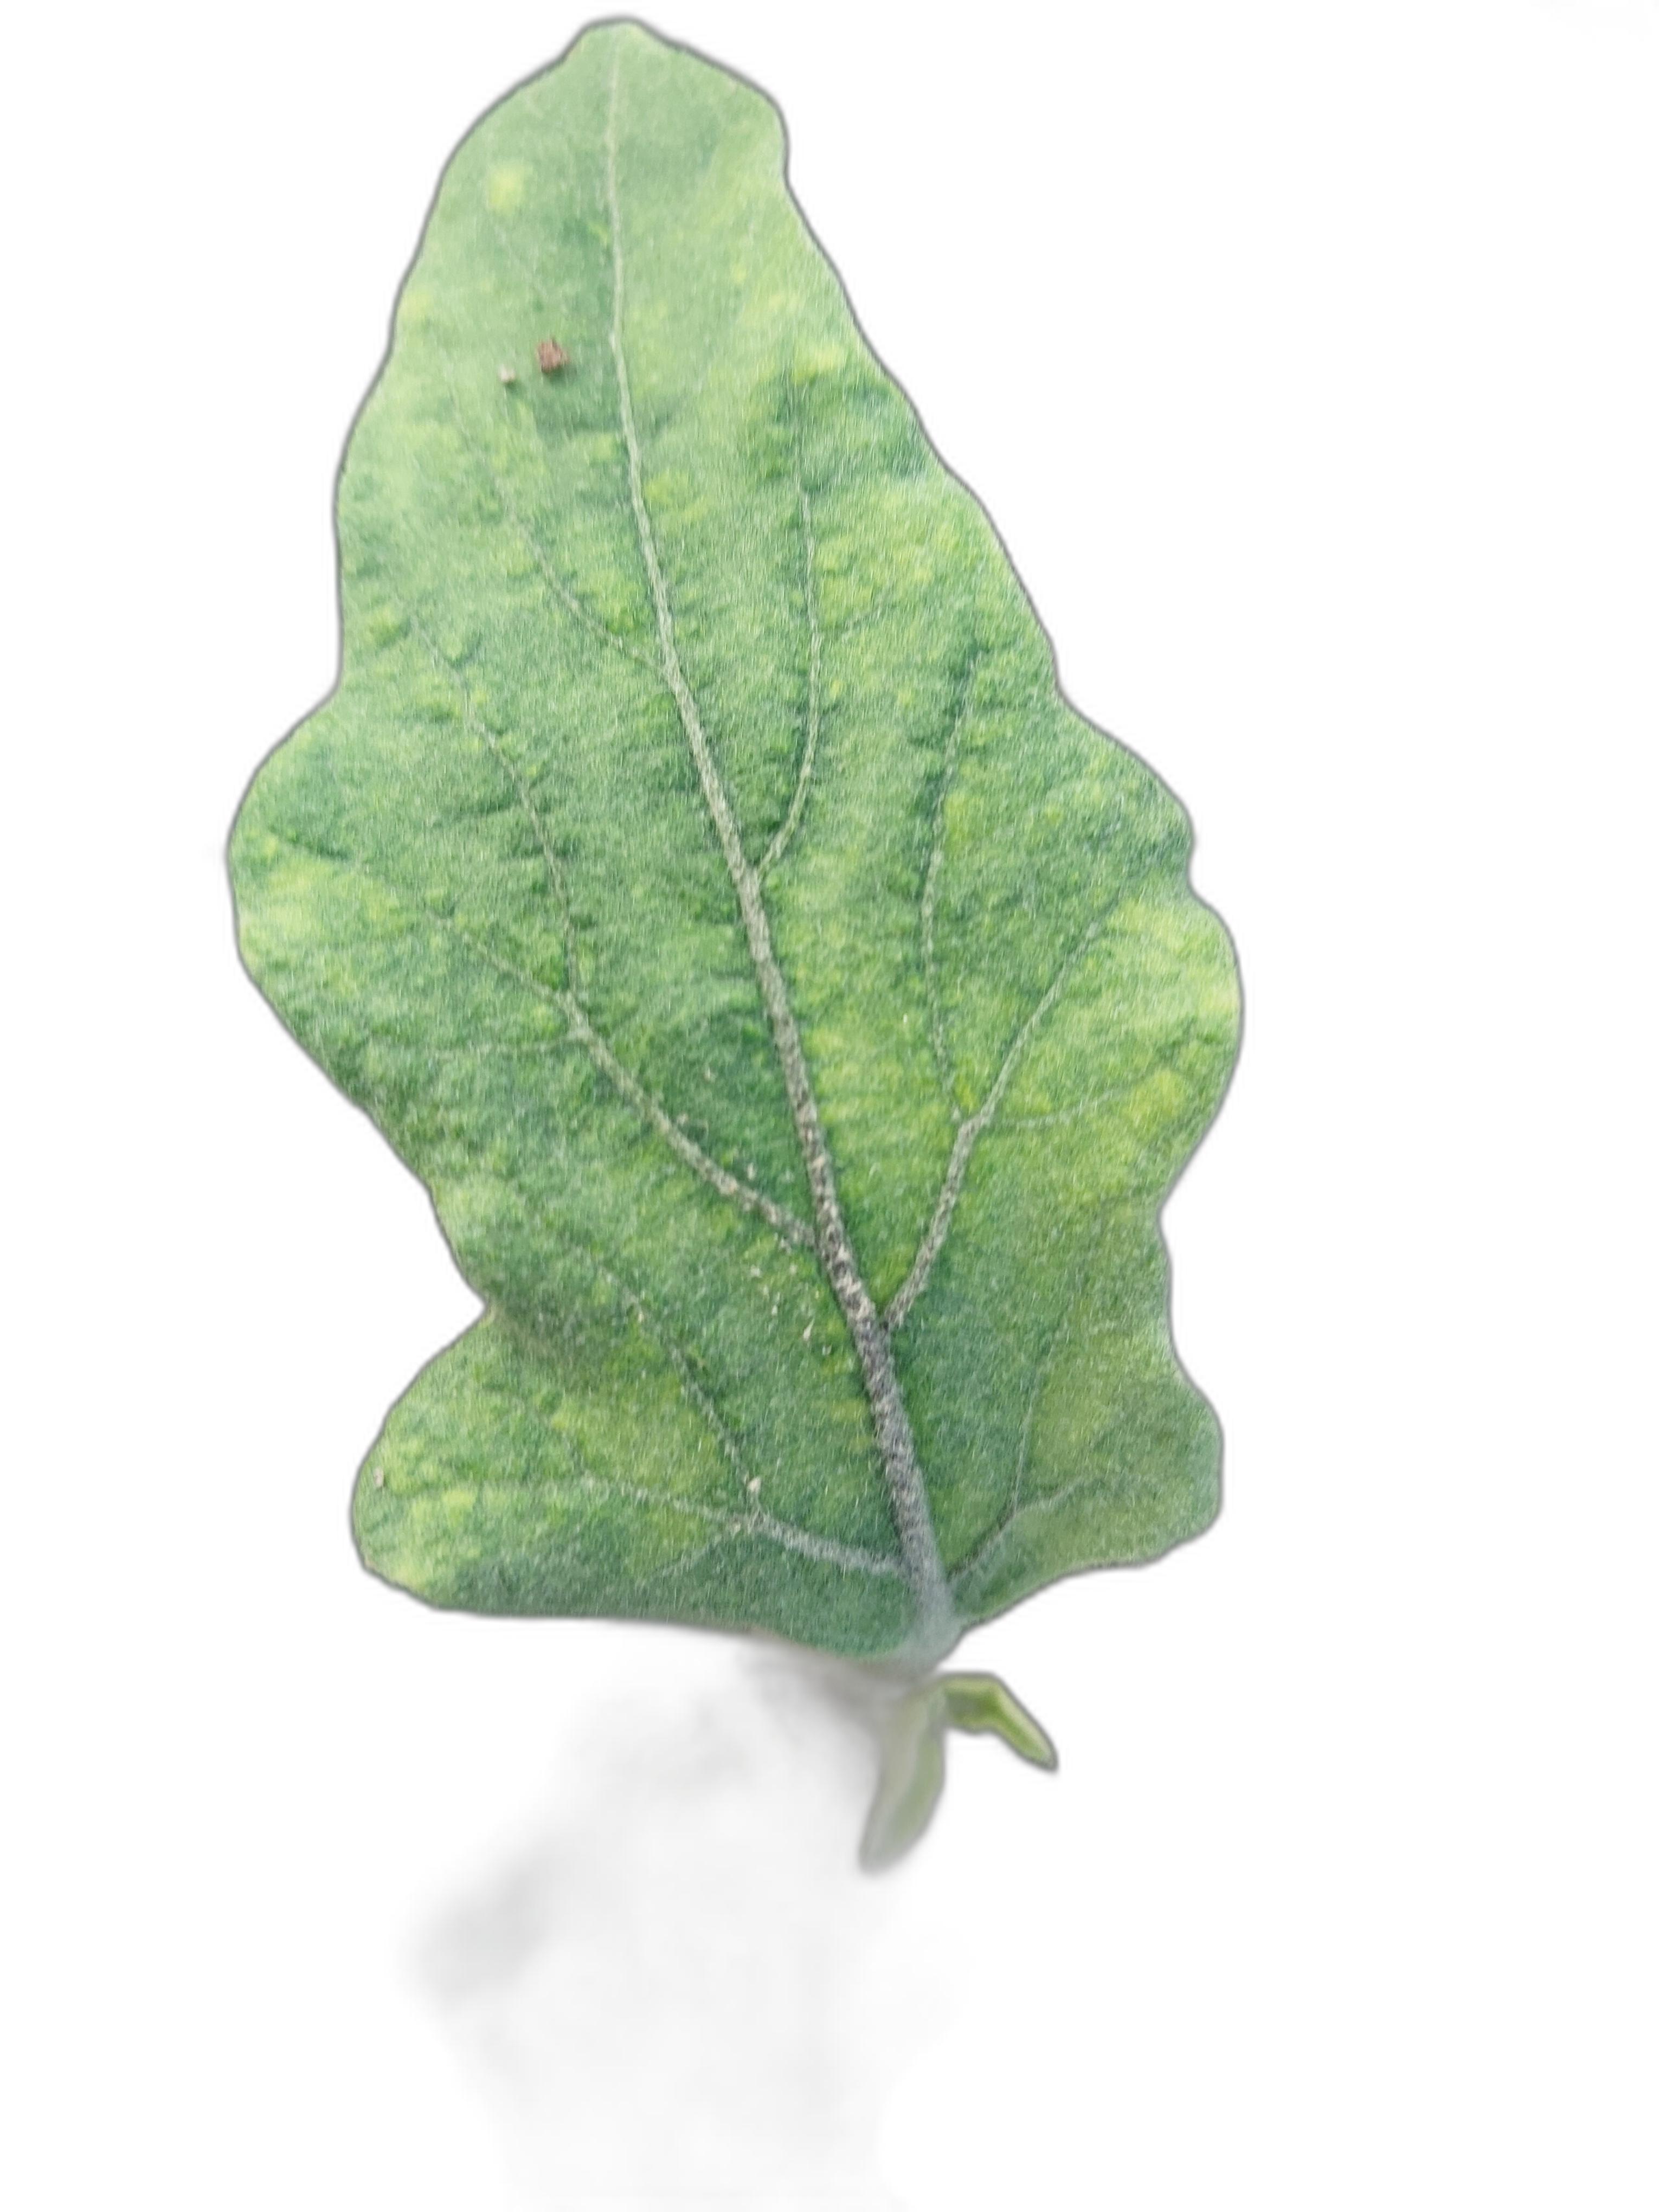
Label: Mosaic Virus Disease